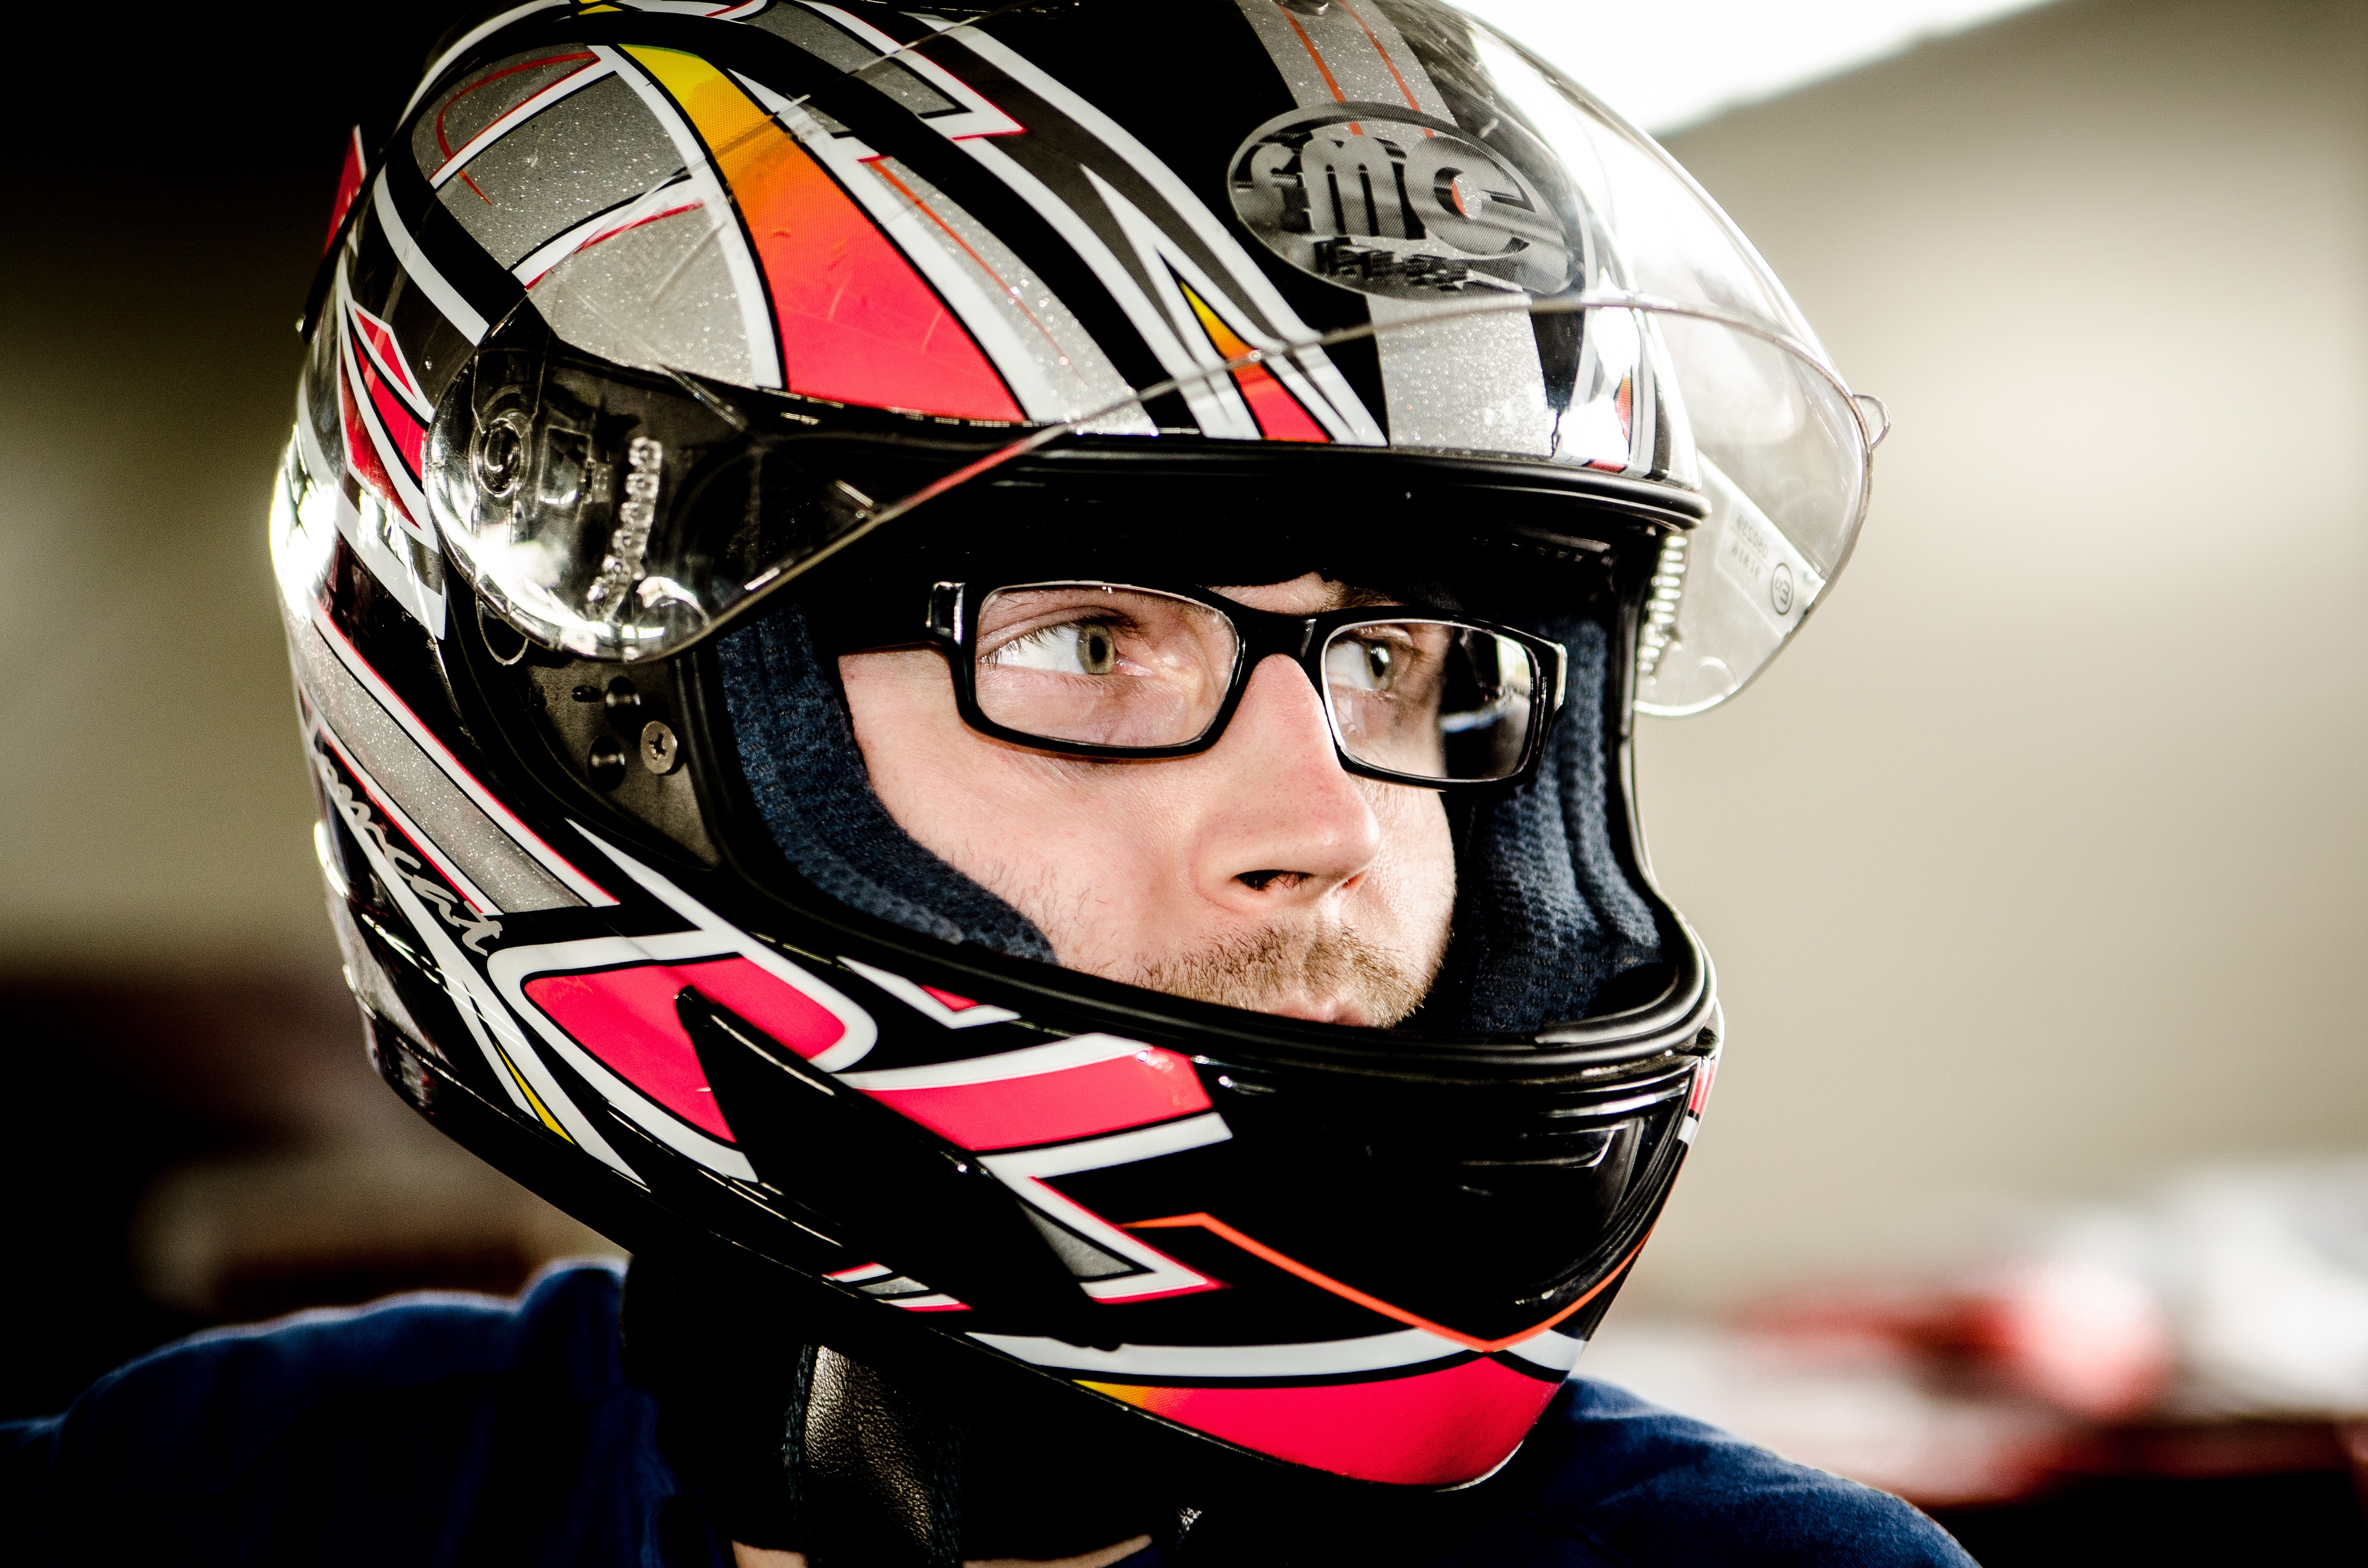
man, person, male, clothing, headgear, player, sports, helmet, eyeglasses, safety, eyewear, costume, football helmet, personal protective equipment, football equipment and supplies, ice hockey position, protective equipment in gridiron football, hockey protective equipment, goaltender mask